Shooting at the 2018 South American Games

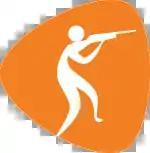

There were 15 Shooting events at the 2018 South American Games in Cochabamba, Bolivia. Six for men, six for women and three mixed gender events. The events were held between June 2 and 7 at the Escuela Militar de Sargentos del Ejercito. This event was a qualification event for the 2019 Pan American Games in Lima, Peru.